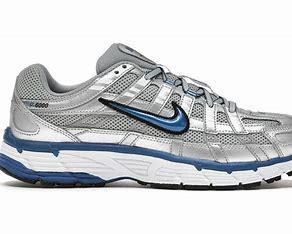
Brand: Nike
Model: P 6000